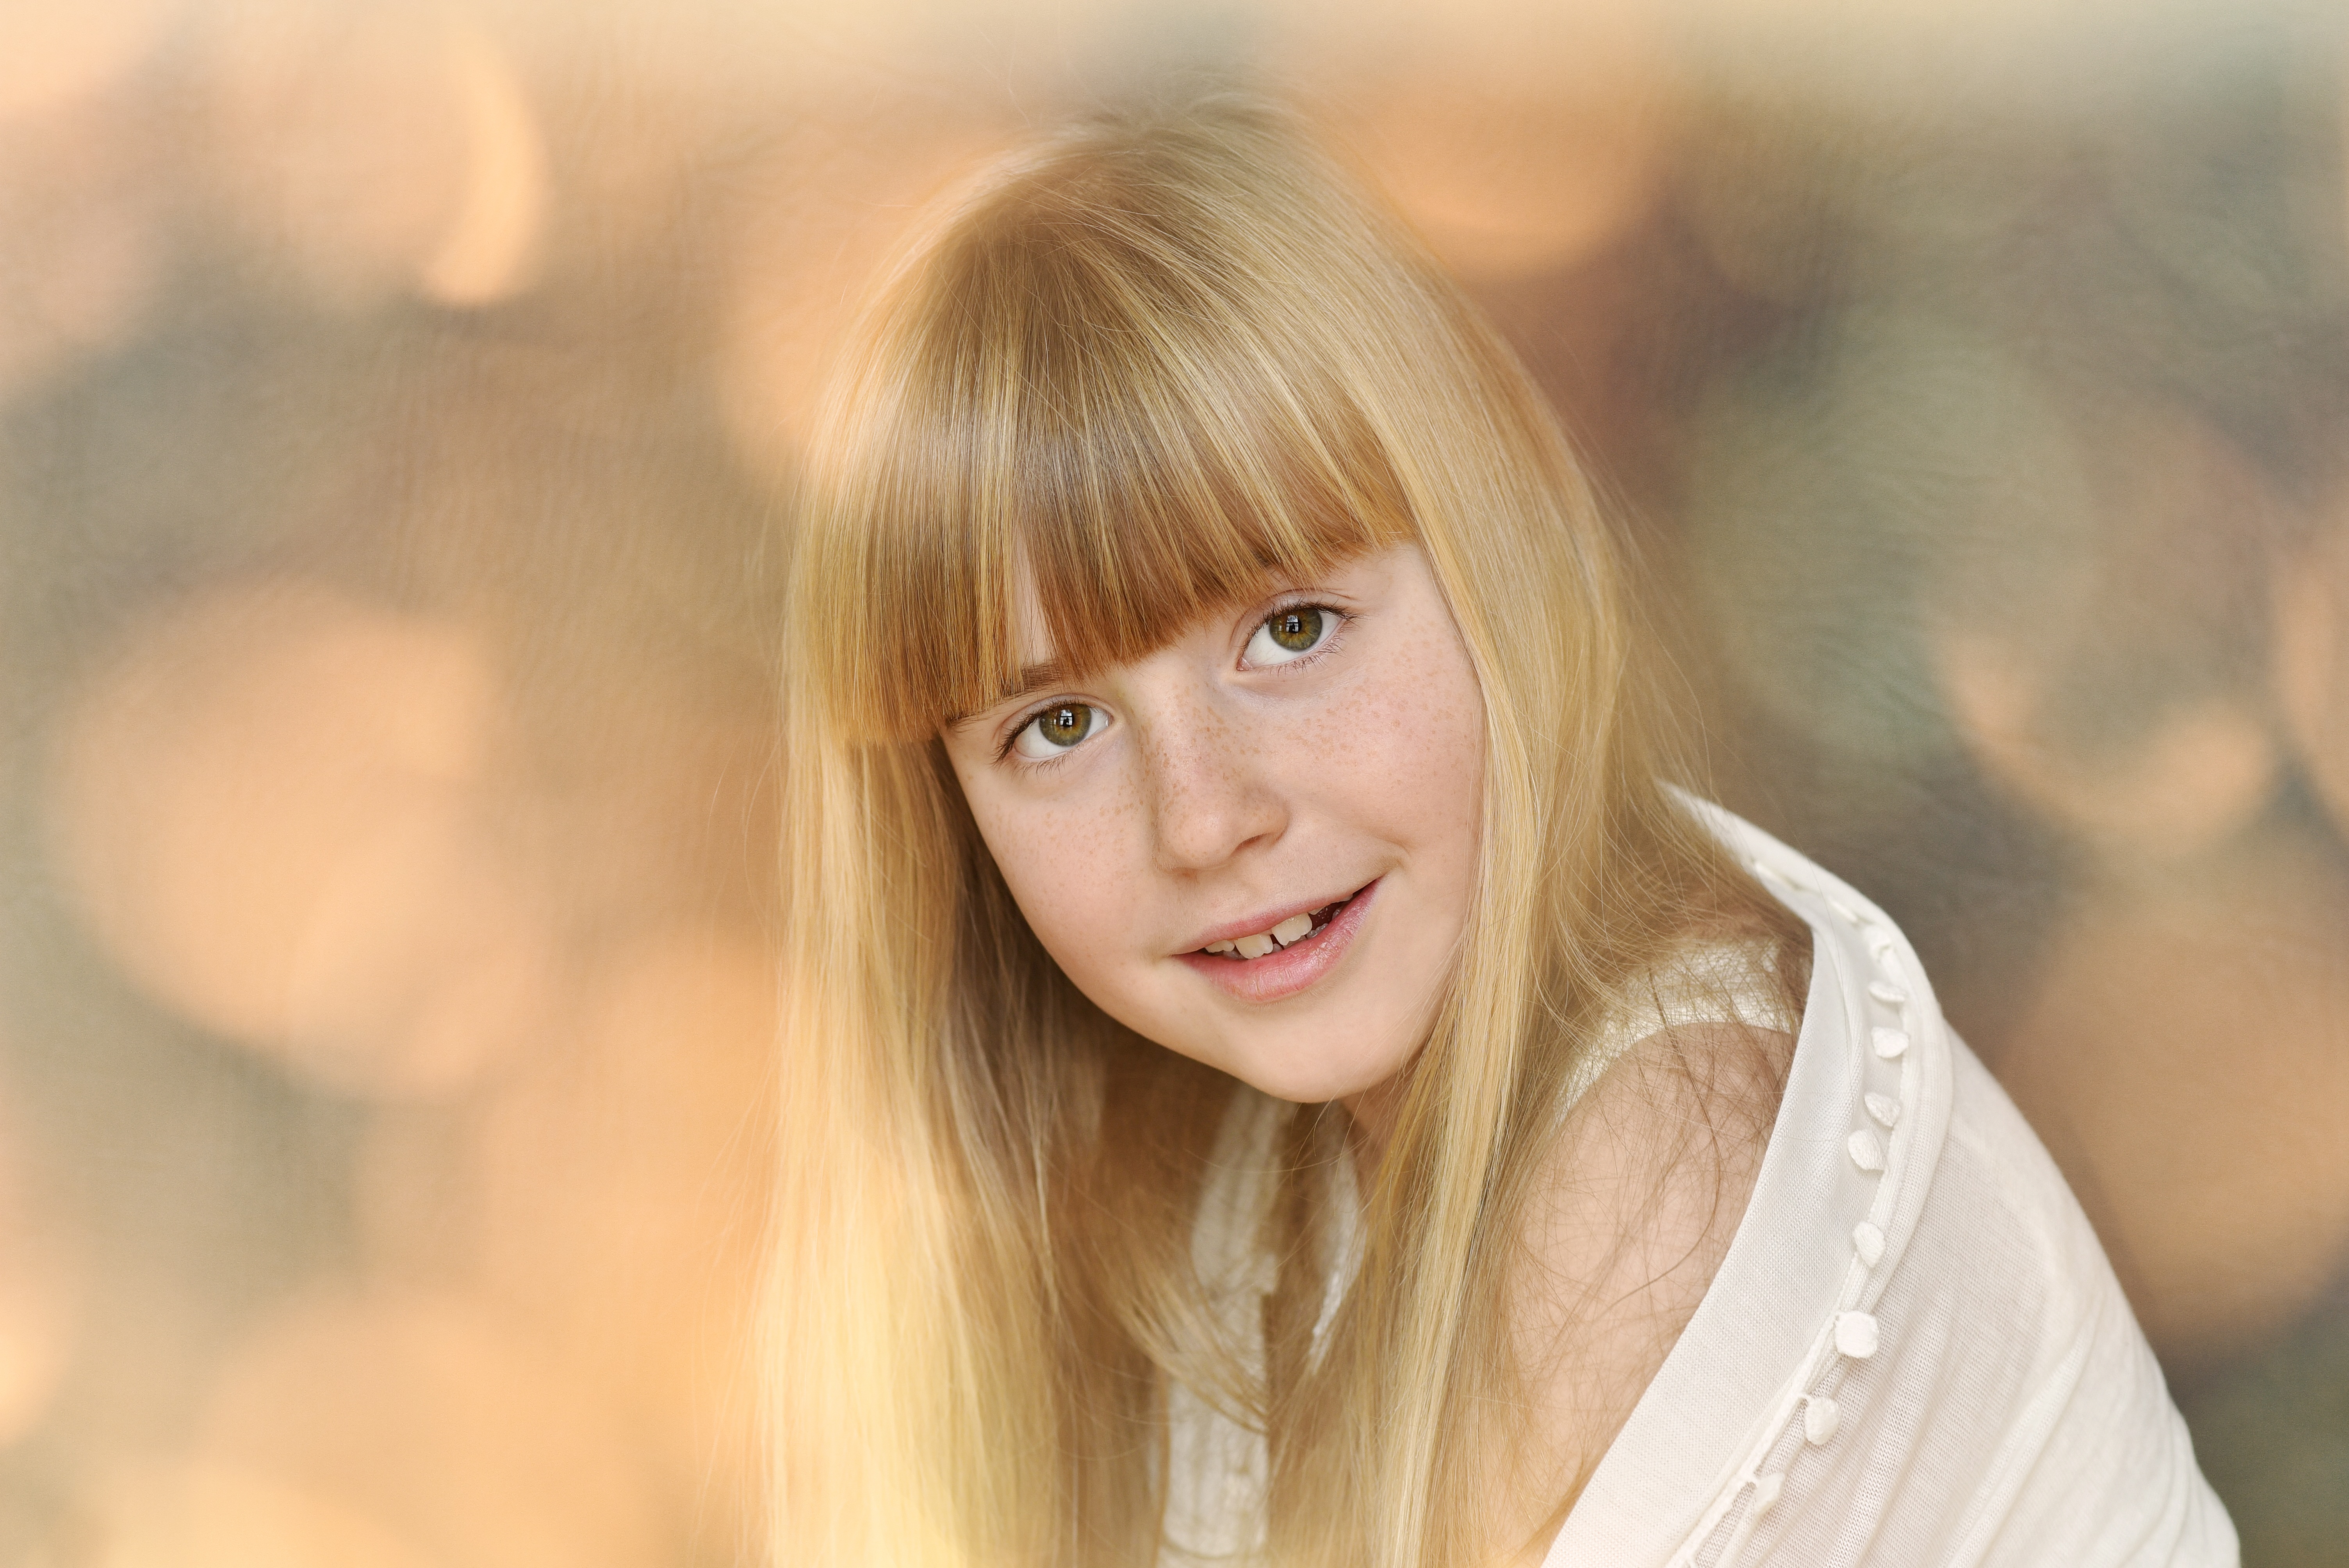
person, girl, woman, hair, photography, portrait, model, child, lady, facial expression, hairstyle, smile, long hair, close up, face, eye, head, photograph, skin, beauty, blond, pretty, emotion, photo shoot, brown hair, portrait photography